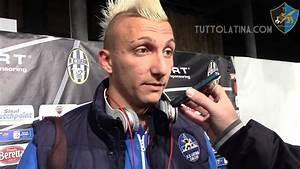
cow